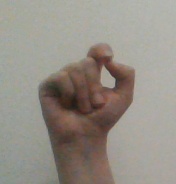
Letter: fa